Voroneț Monastery

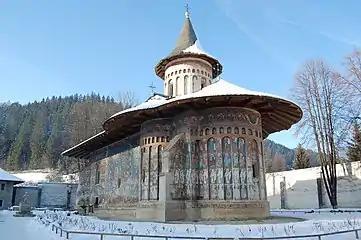

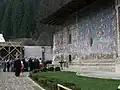
Visitors at the Monastery

The Voroneț Monastery is a medieval monastery in the Romanian village of Voroneț, now a part of the town Gura Humorului. It is one of the famous painted monasteries from southern Bukovina, in Suceava County. The monastery was constructed by Stephen the Great in 1488 over a period of 3 months and 3 weeks to commemorate the victory at Battle of Vaslui. Often known as the "Sistine Chapel of the East" for its vivid frescoes, Voroneț's walls feature an intense shade of blue known in Romania as "Voroneț blue."